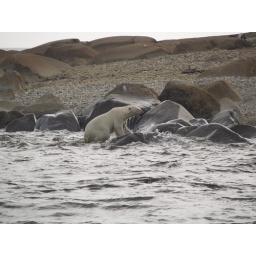
This polar bear was found near Churchill, Manitoba, Canada, he was swimming in the nearby waters of the Hudson Bay